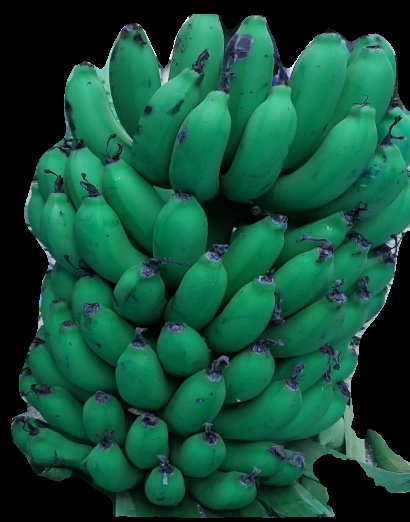
Variety: pachbale
Grade: grade2